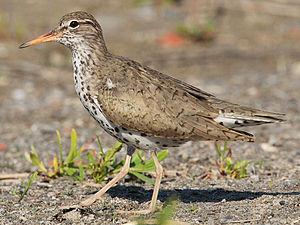
Le Chevalier grivelé est une espèce d'oiseaux limicoles de la famille des Scolopacidae. Cette espèce est polyandre. Les femelles se battent violemment pour conquérir leurs mâles.
Cette liste de la faune française regroupe les espèces de Charadriiformes peuplant la France métropolitaine.